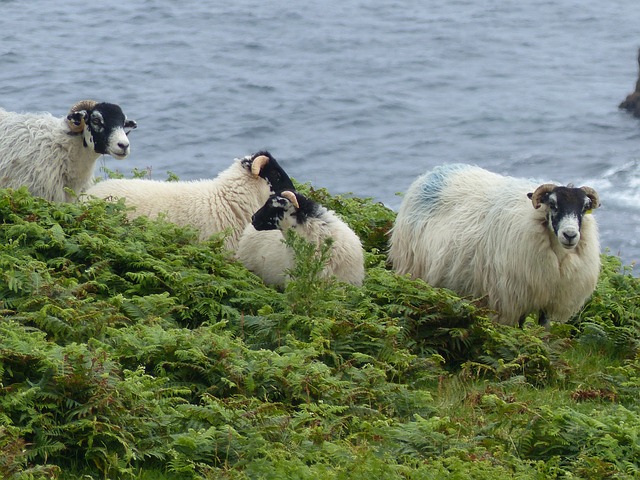
Label: sheep